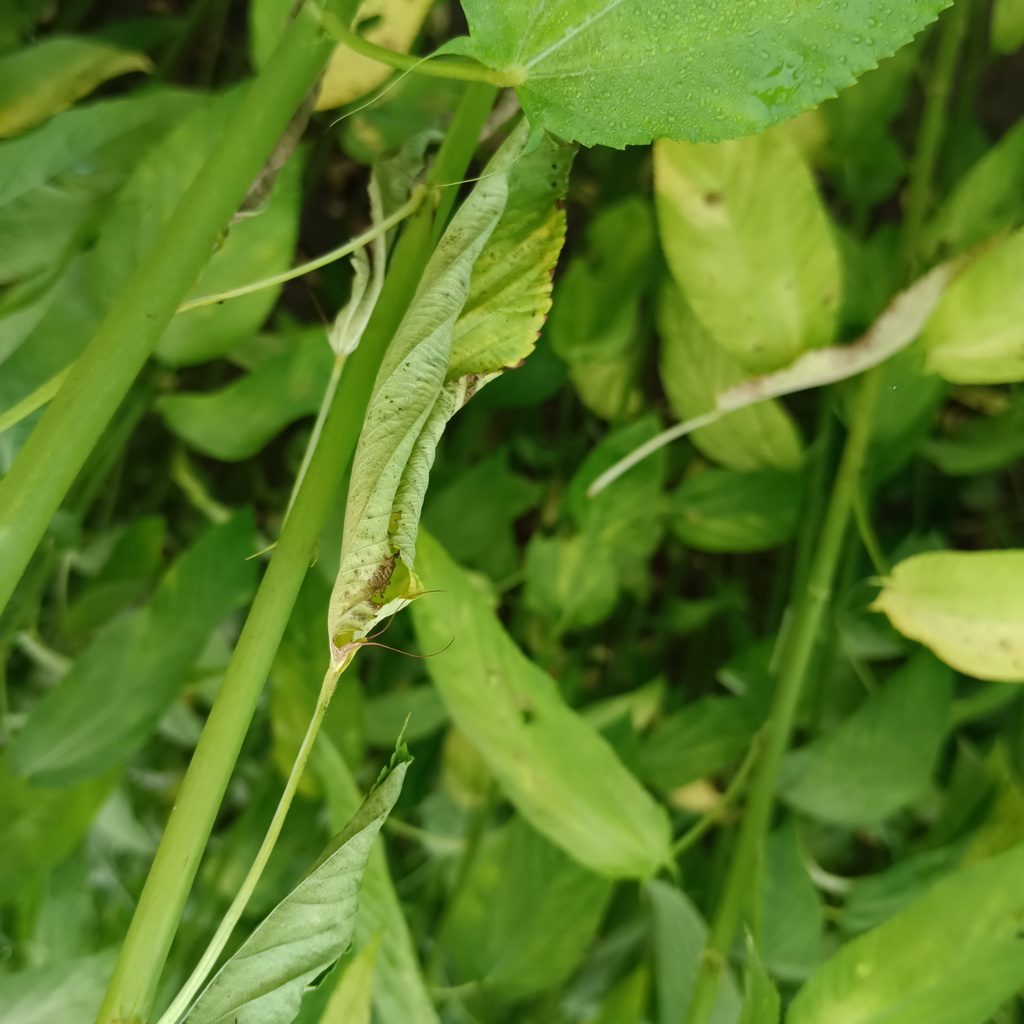
Label: Dieback